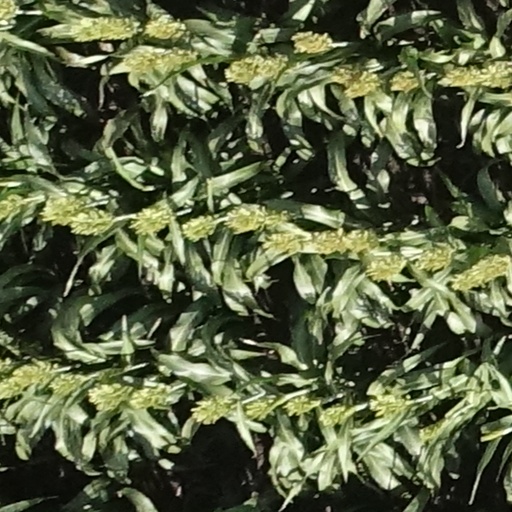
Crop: sorghum